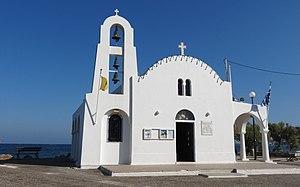
Avlaki - Eglise d'Aghia Marina
Pórto Ráfti est un port de la côte est de l'Attique en Grèce, dans le district de Markópoulo Mesogéas. Le golfe de Pórto Ráfti abrite trois îlots, Ráfti, Raftopoúla et Práso.